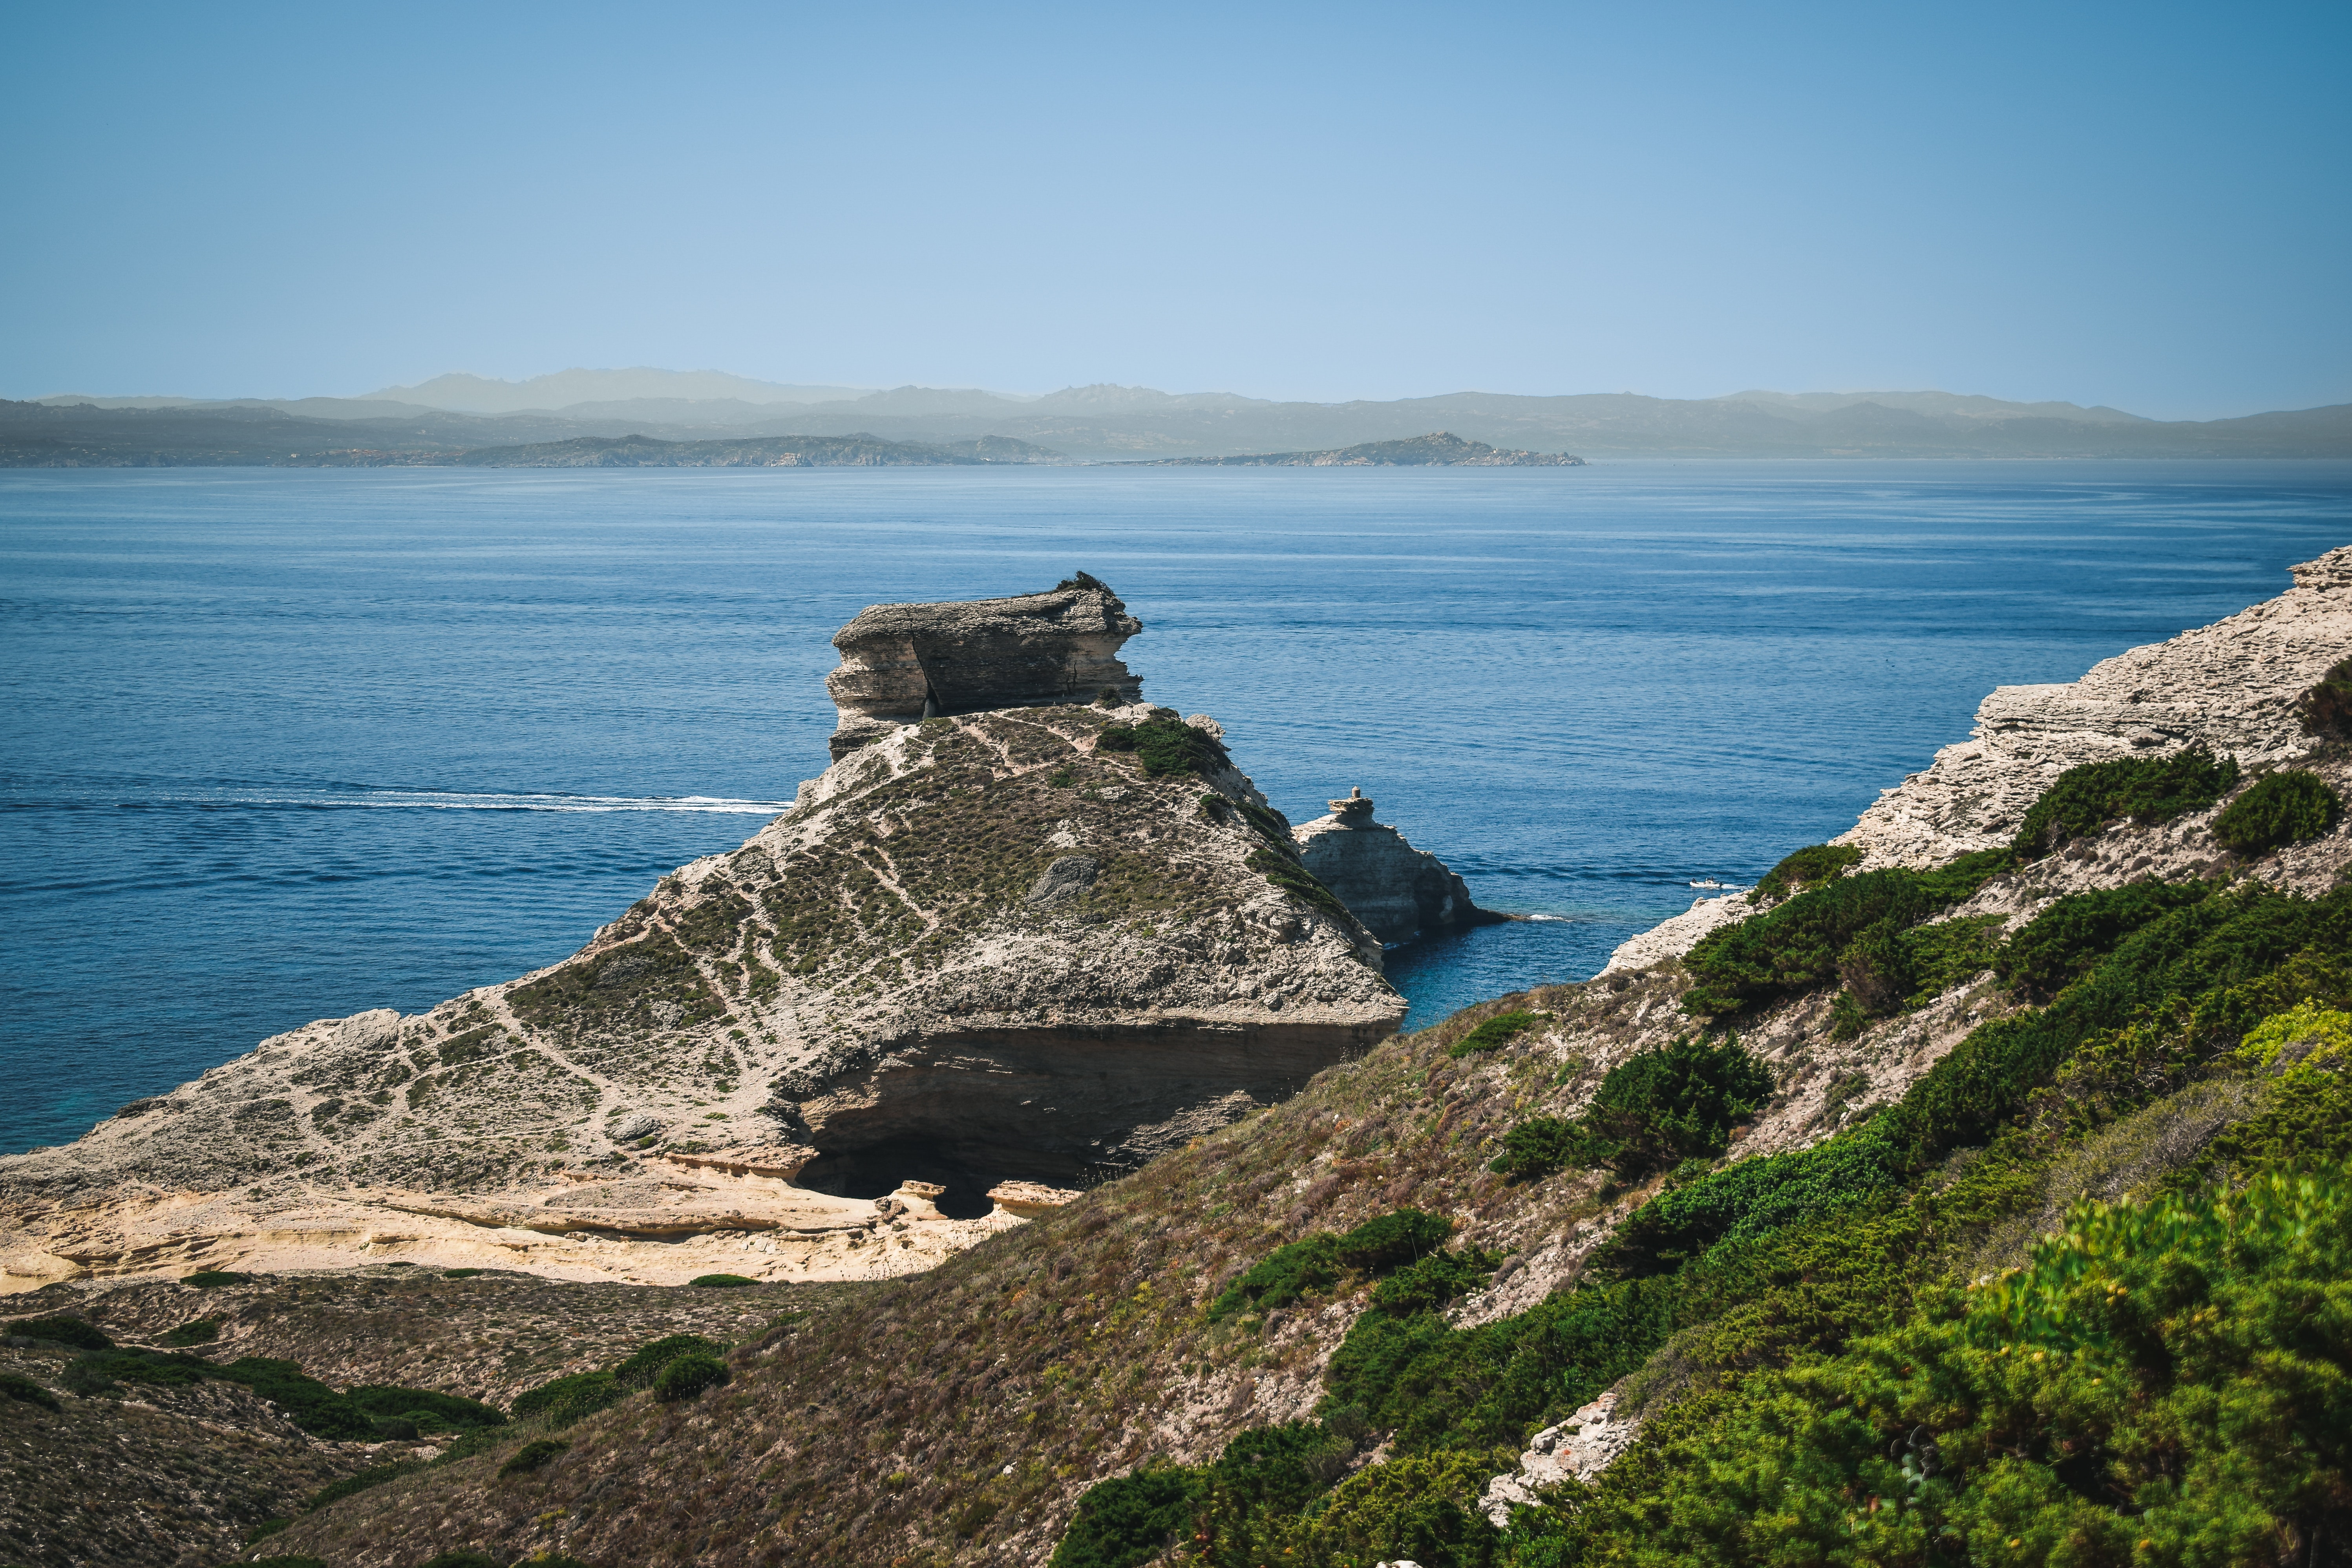
sea, coast, sky, promontory, headland, rock, terrain, cape, horizon, coastal and oceanic landforms, bay, tourism, ocean, landscape, cliff, mountain